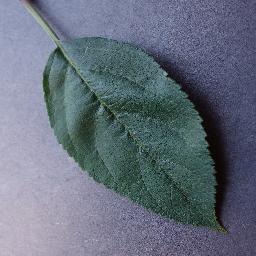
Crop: apple
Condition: healthy